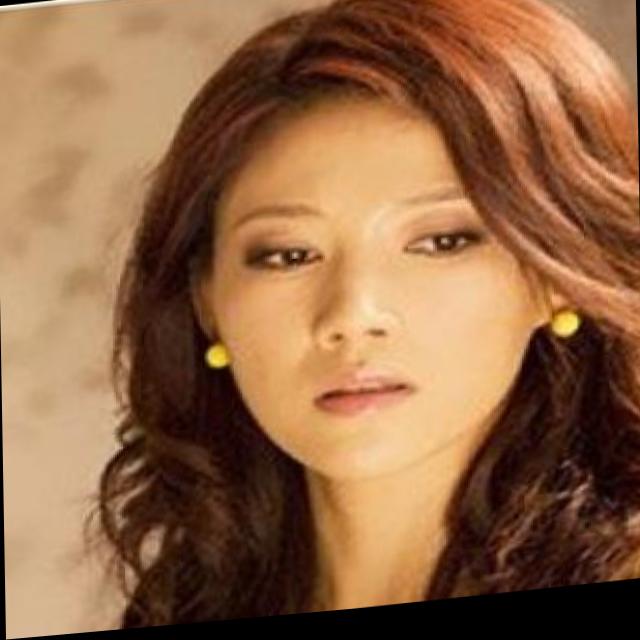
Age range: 21-44